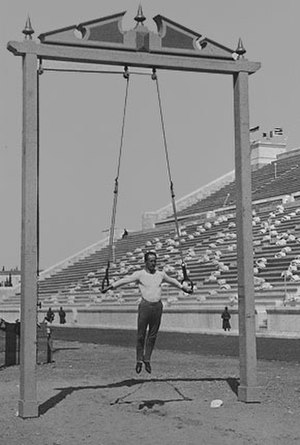
Ringe (redskabsgymnastik)
Et historisk foto med gymnasten Hermann Weingärtner i ringene.
Ringe er en øvelse i herrernes redskabsgymnastik. Gymnasten skal udføre en række øvelser – heriblandt mindst to håndstande.